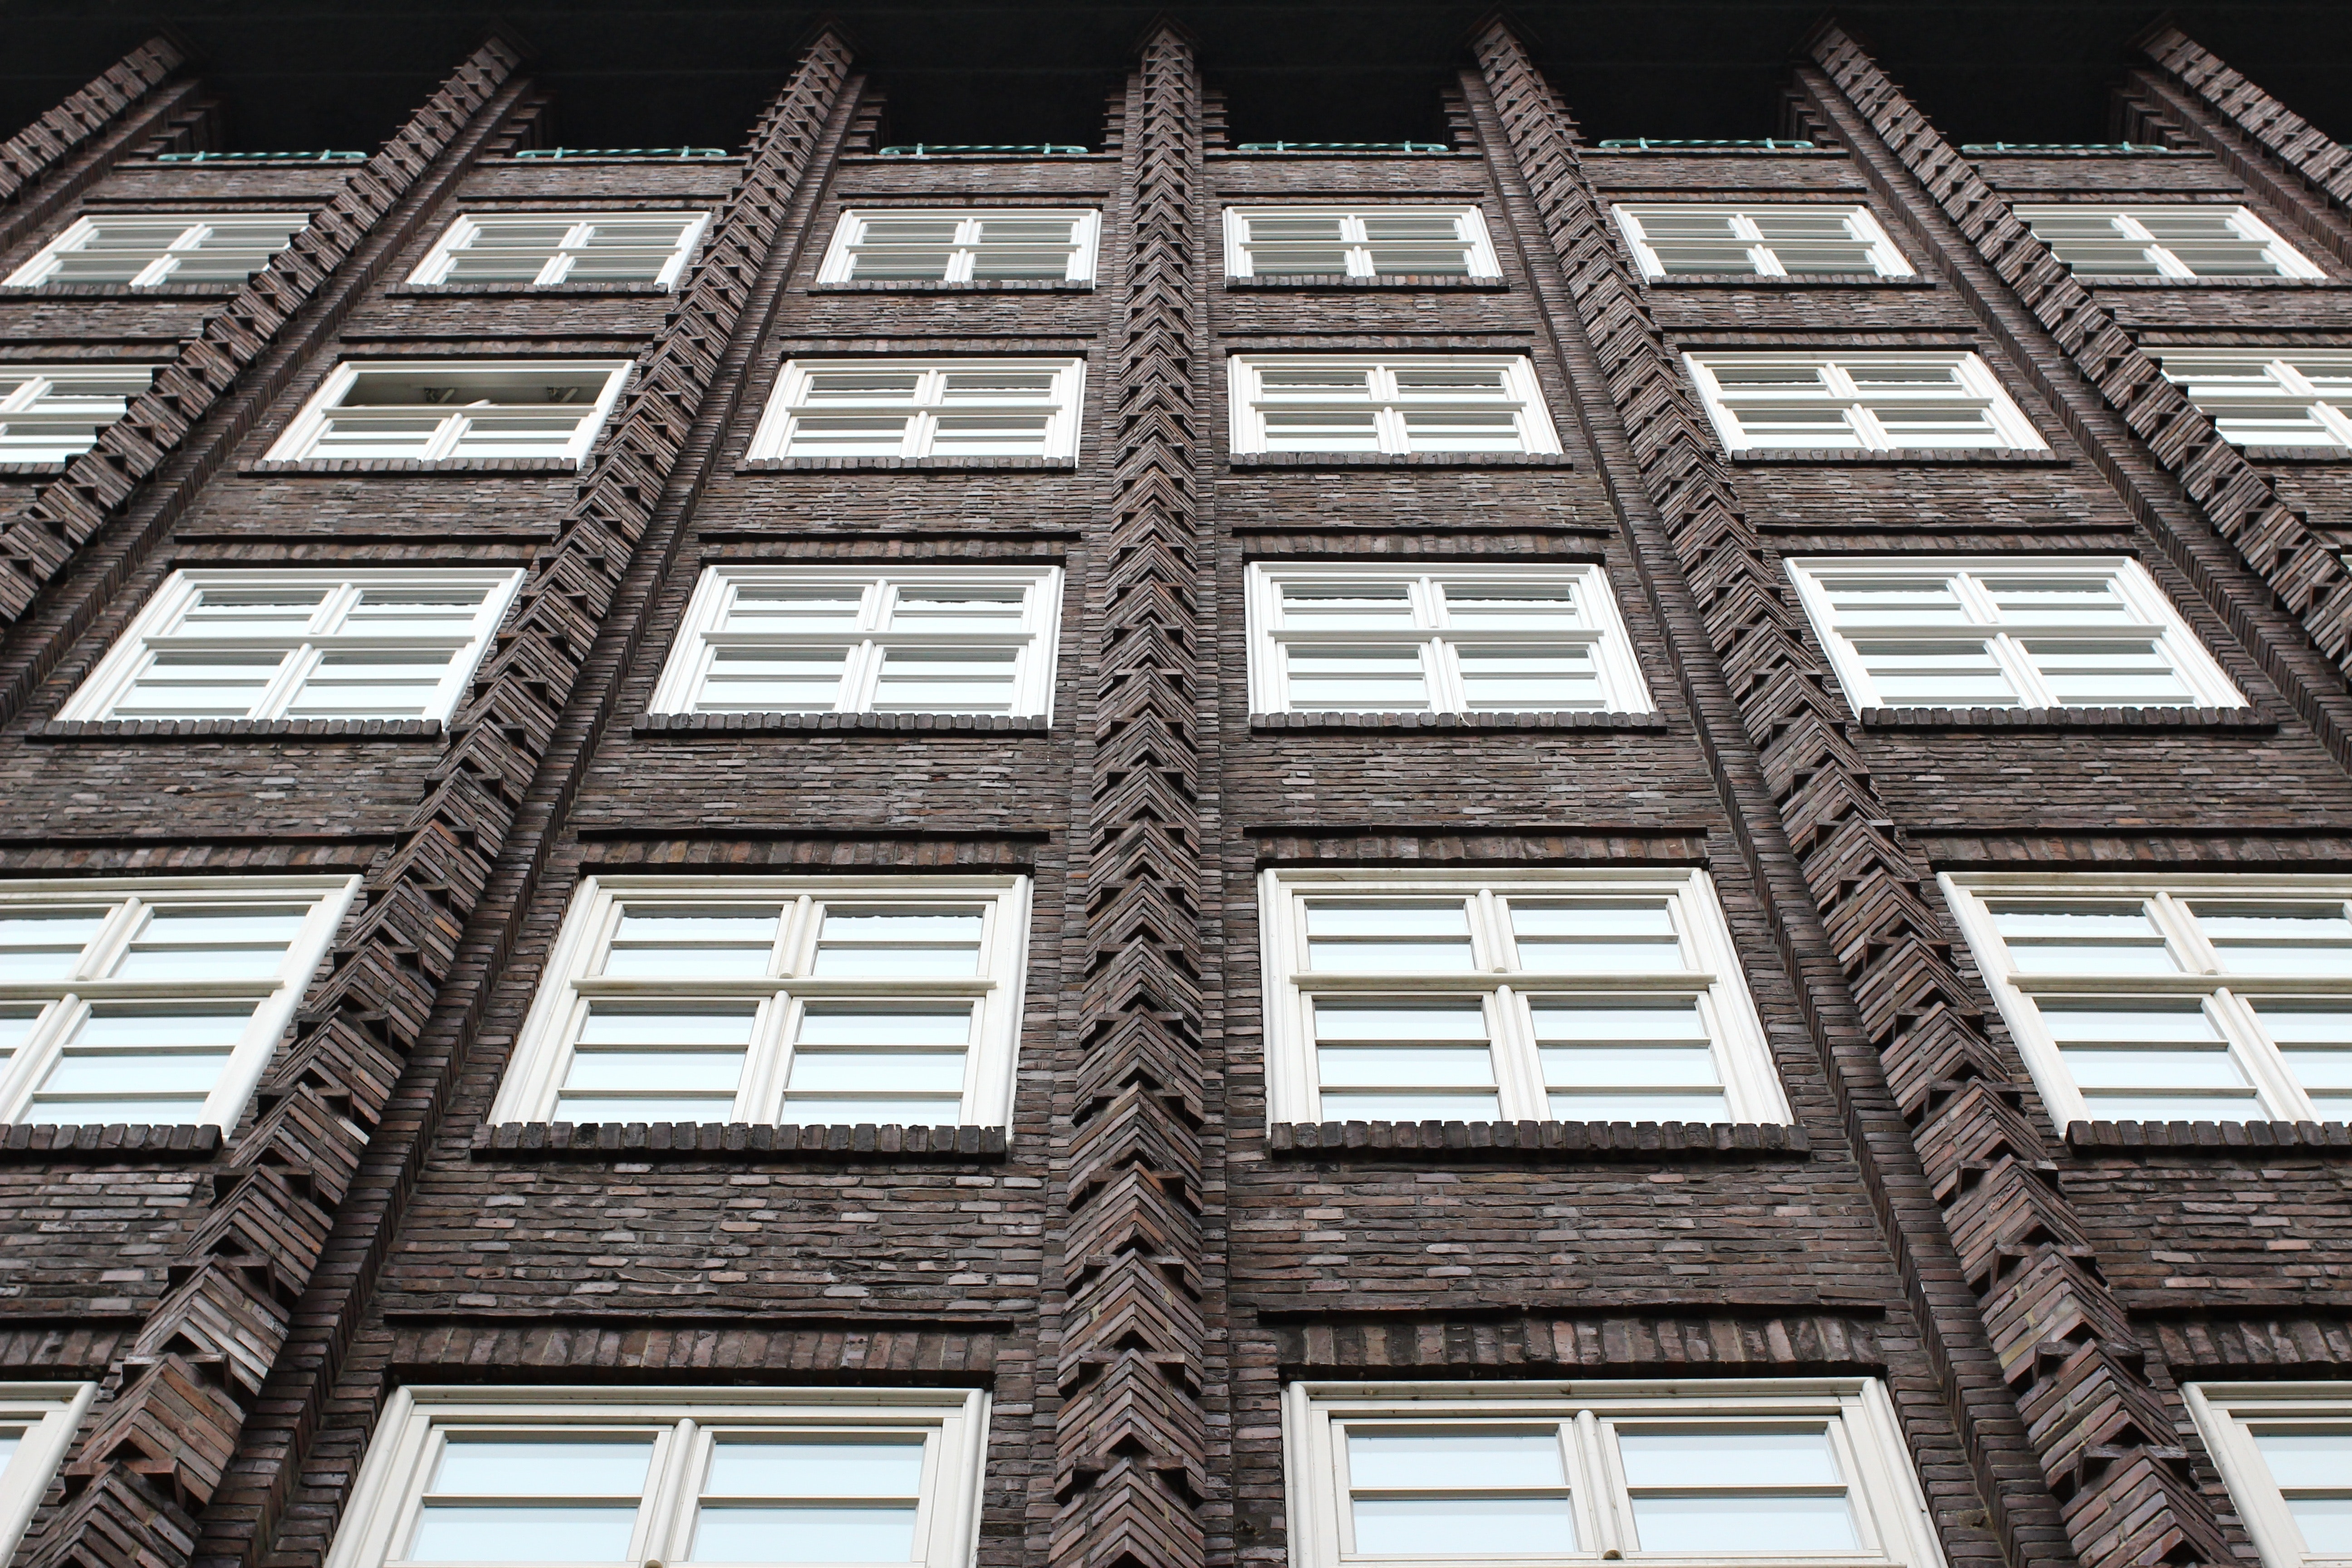
architecture, building, facade, landmark, urban area, symmetry, daylighting, line, window, design, commercial building, Material property, metropolitan area, pattern, real estate, tower block, city, apartment, mixed use, house, condominium, skyscraper, metropolis, metal